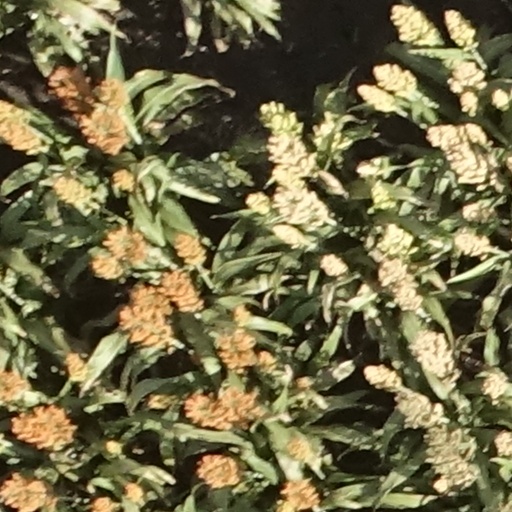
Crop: sorghum